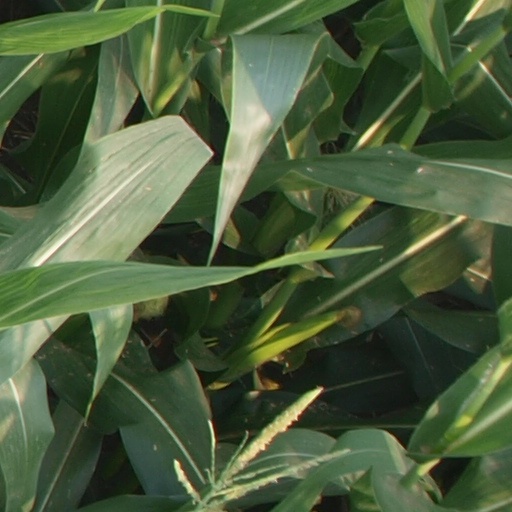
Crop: maize; corn